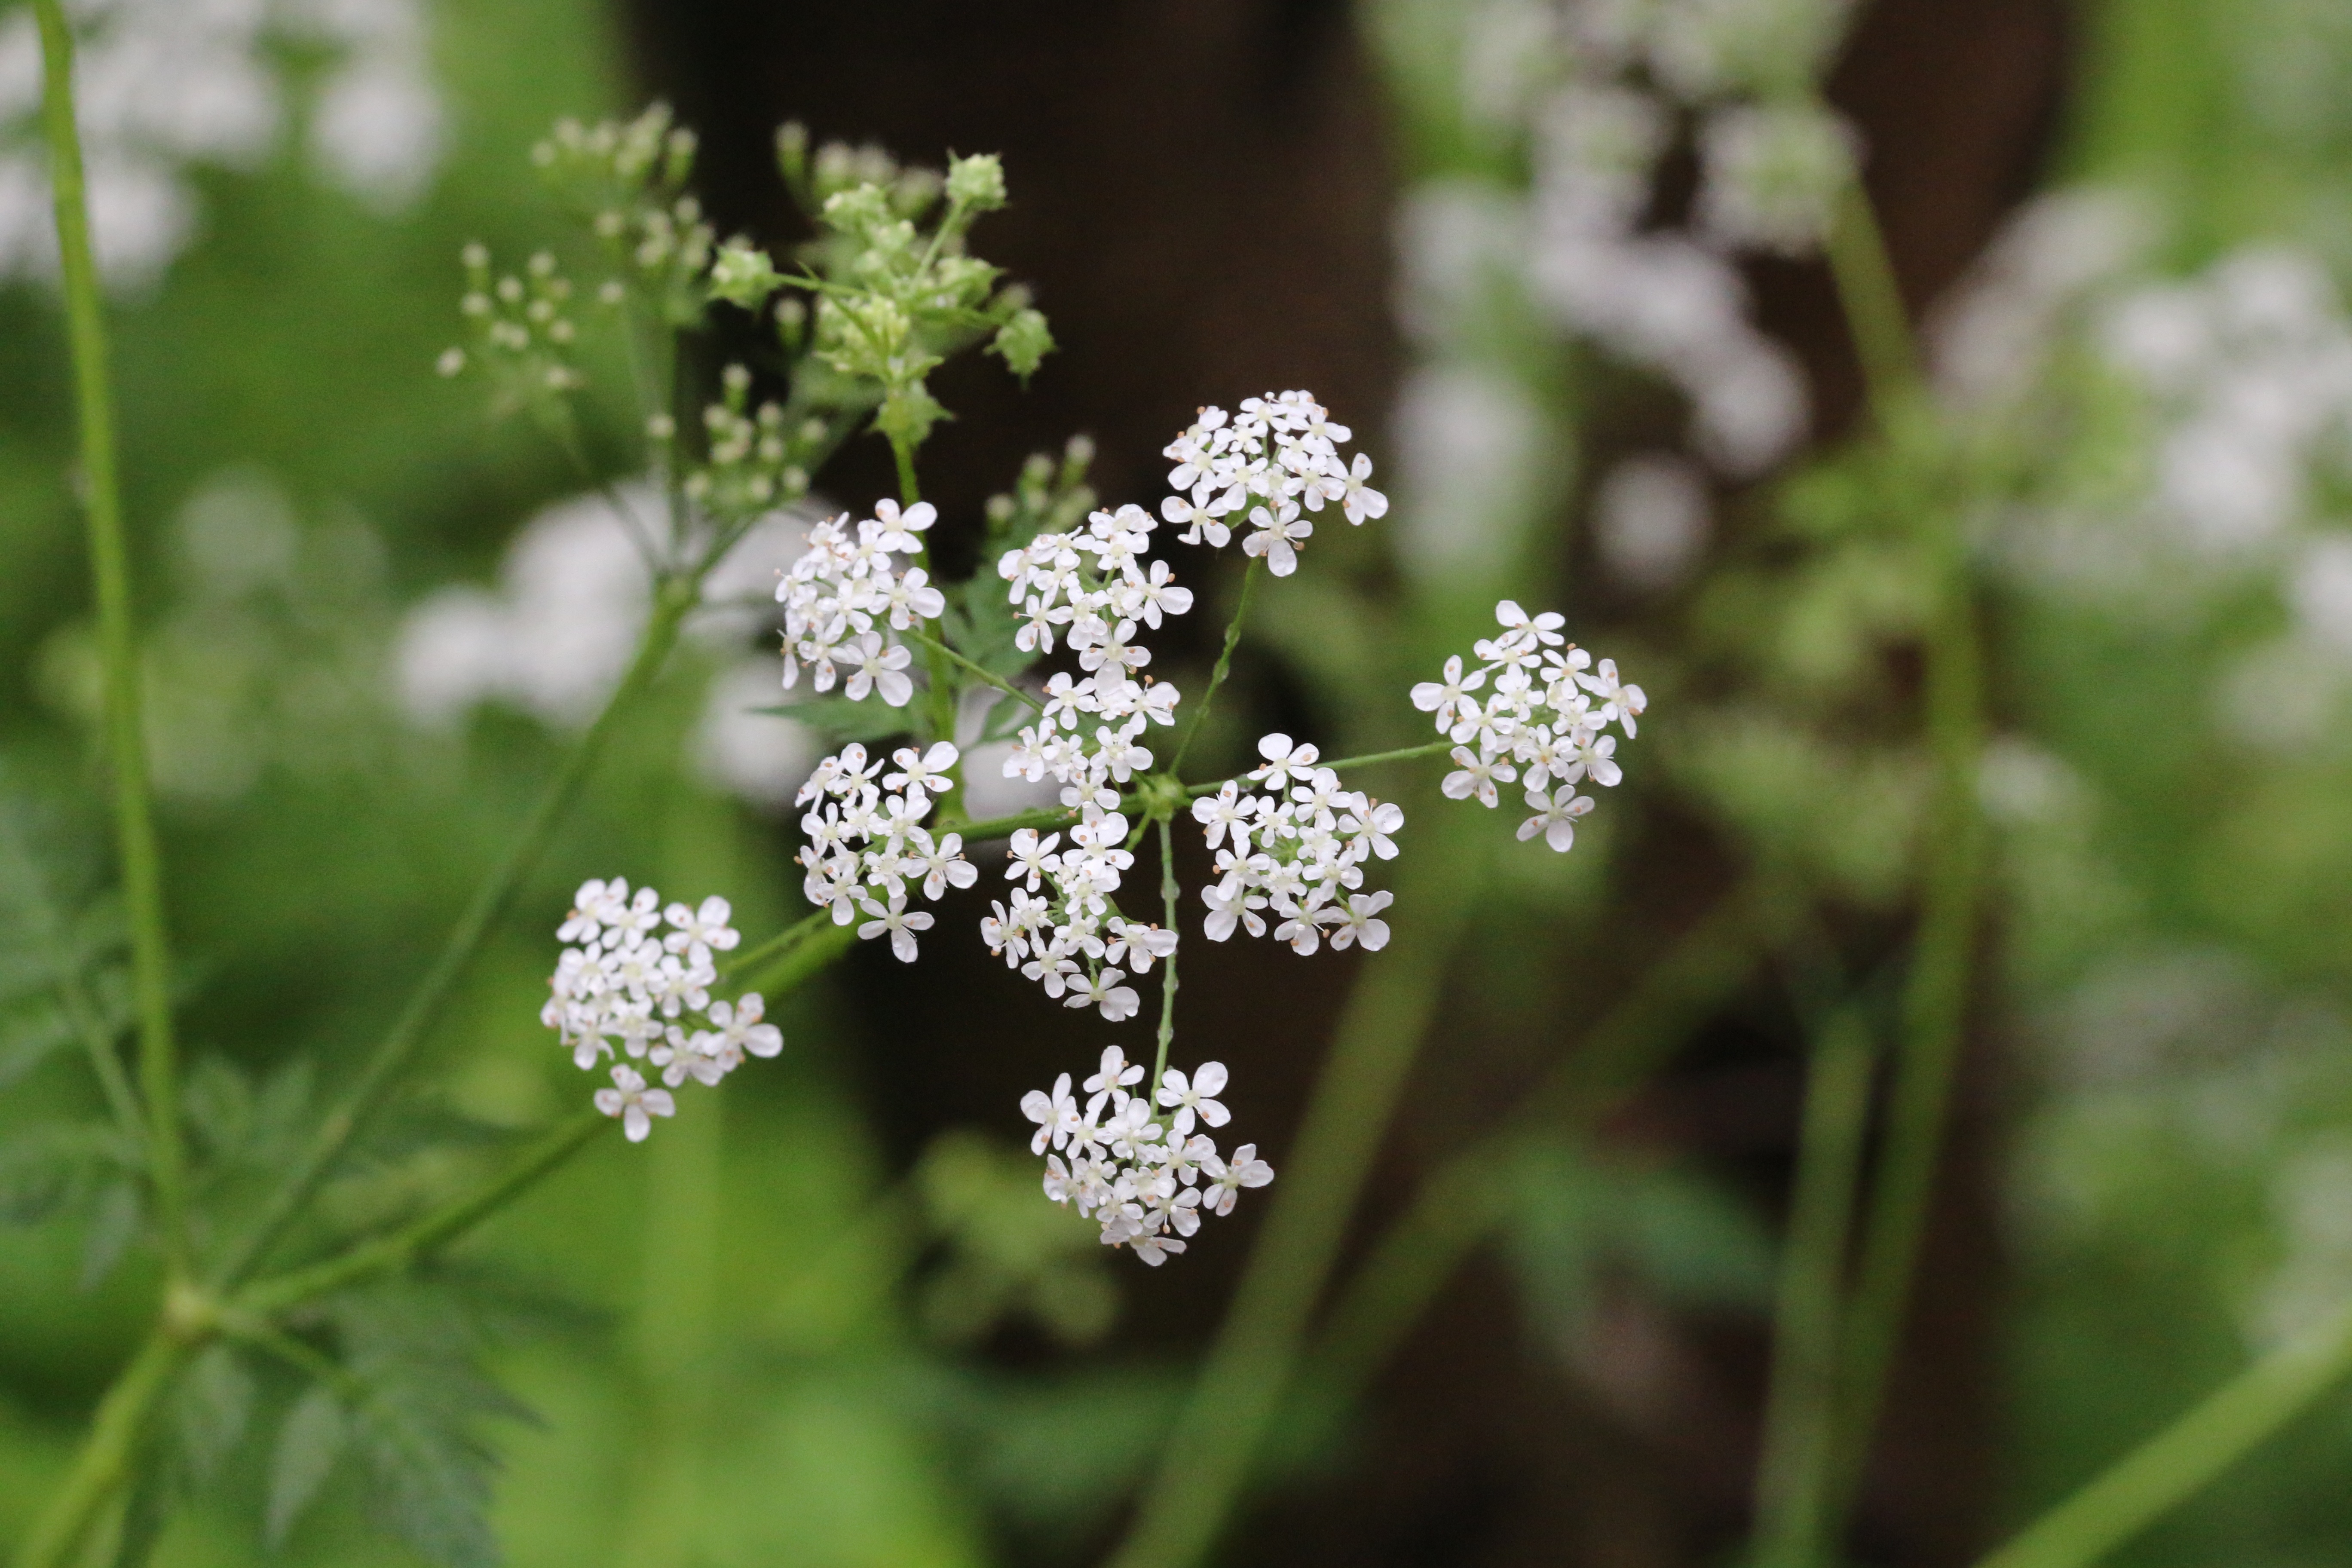
nature, blossom, plant, flower, summer, green, herb, botany, flora, wildflower, yarrow, macro photography, wild plants, anthriscus, flowering plant, cow parsley, land plant, apiales, parsley family, wild egeria